Juliano Belletti

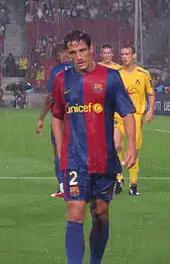
Belletti playing for Barcelona in 2006

In 1999, he was loaned to Atlético Mineiro. Playing as an attacking-midfielder, Belletti helped the club to finish second in the Brazilian League and managed to win the Bola de Prata ("Silver Ball"), an award handed by "Placar" magazine to the players nominated to the Brazilian League Squad of the Year.